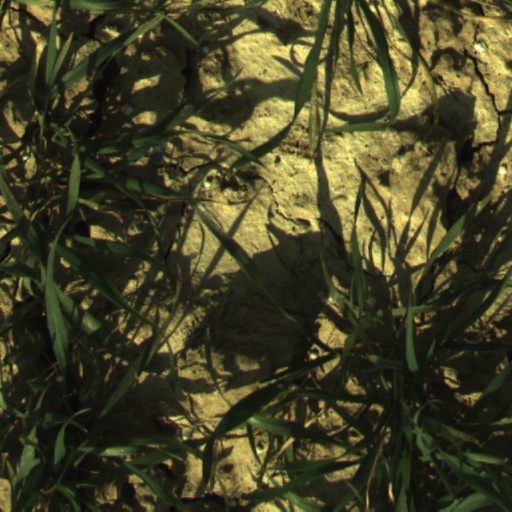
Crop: wheat